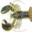
Label: lobster